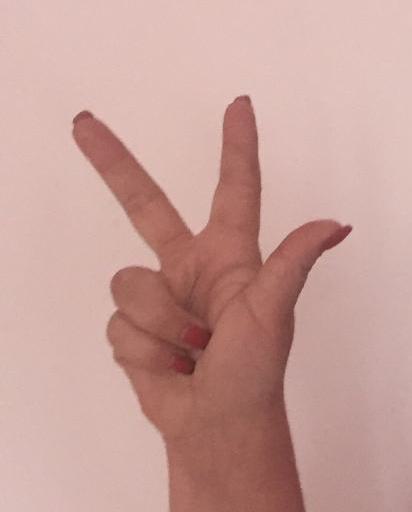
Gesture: three2